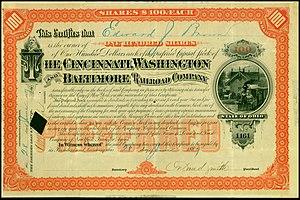
Orland Smith est un brigadier-général de l'Union. Il est enterré à Columbus, dans le comté de Franklin, État de l'Ohio.